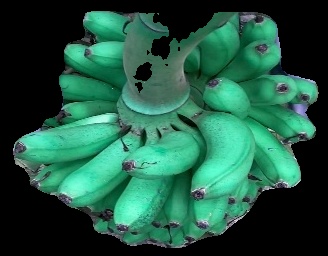
Variety: rasbale
Grade: grade1